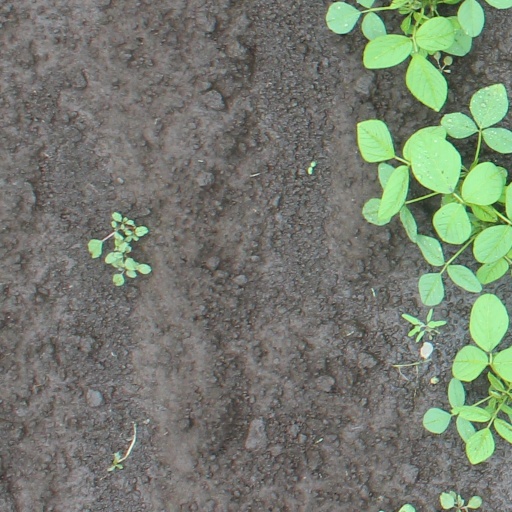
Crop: soybean